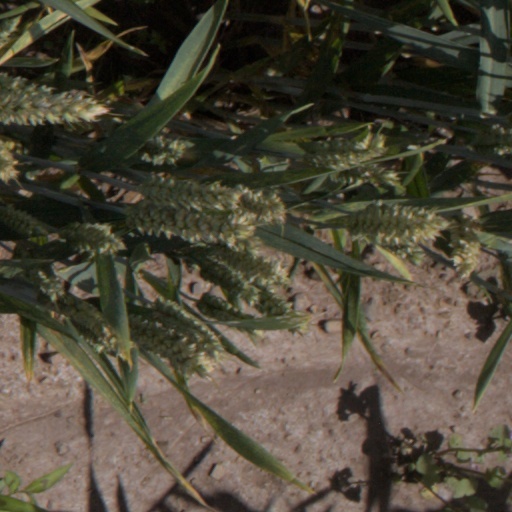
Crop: wheat